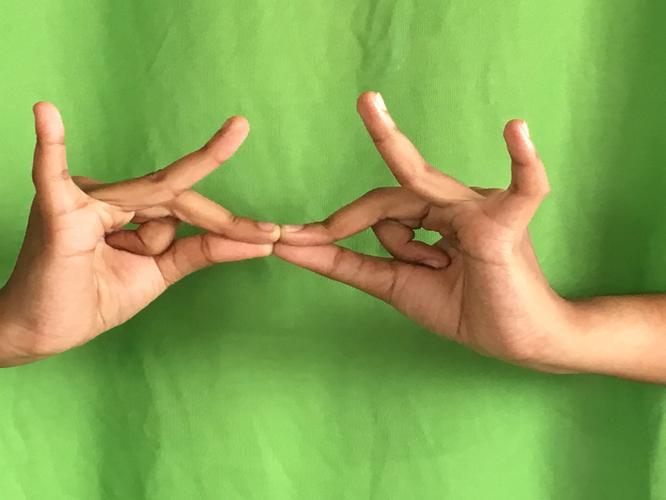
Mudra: Sakata
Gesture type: double_hand